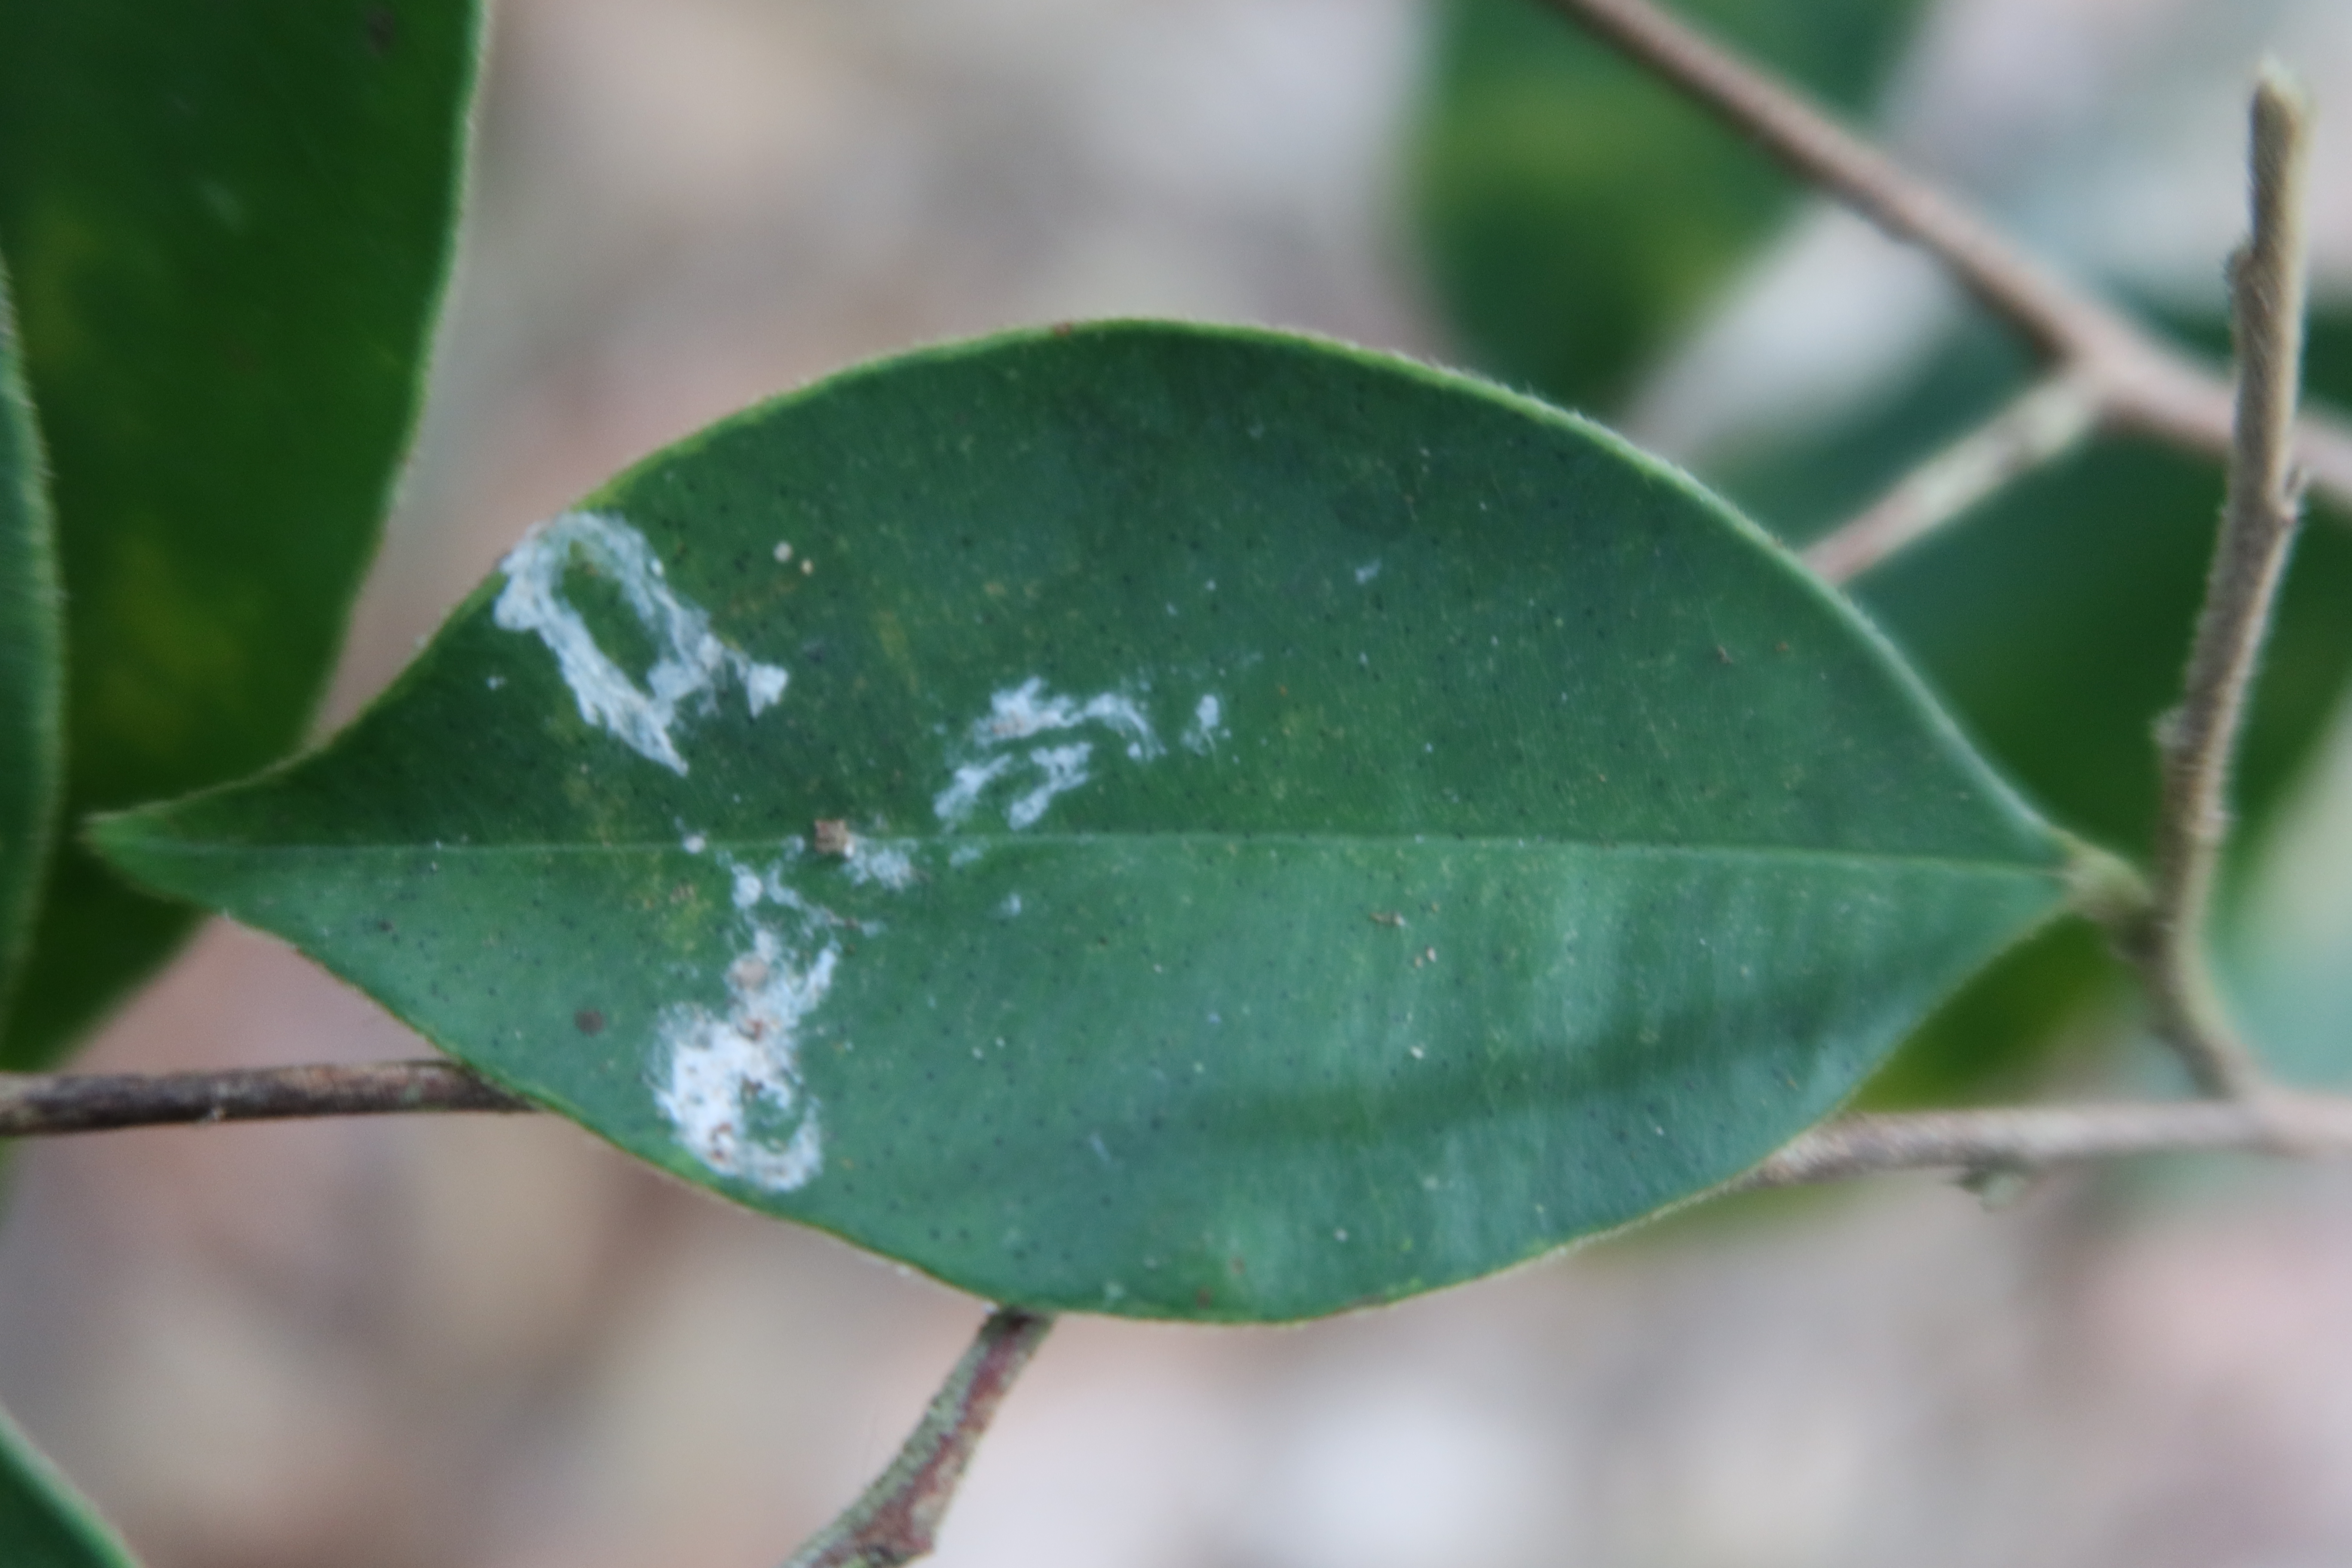
Label: Black spots